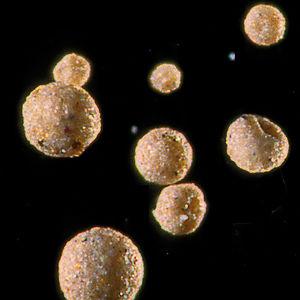
Aspect de plusieurs ibérulites, vues au microscope optique.
Les ibérulites sont des particules minérales géantes aéroportées, rosâtres, classées parmi les micro-sphérulites. Ces lithométéores se forment dans la basse atmosphère, en grande partie à partir des particules issues des tempêtes de sable qui ont eu lieu dans des régions éventuellement très éloignées du lieu de dépôt.